Kathy Webb

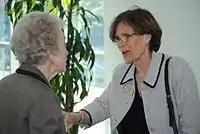
Webb in Little Rock.

Webb serves on the boards of the UAMS College of Medicine Board of Visitors, Arkansas Hospice and FUMCLR Board of Trustees. She is a member of the Missions Committee at FUMCLR and the United Methodist Conference Finance and Administrative Board. Webb is a member of the Pulaski County Democratic Women, Pulaski County Democratic Committee, and the State Democratic Committee. She will serve as a Party Leader delegate to the Democratic National Convention in Charlotte. She co-founded the Legislative Hunger Caucus and was the founding president of the Chicago area affiliate of Susan G. Komen for the Cure.